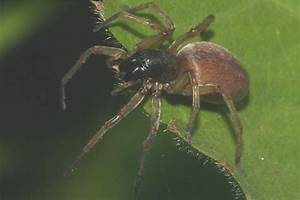
Label: spider